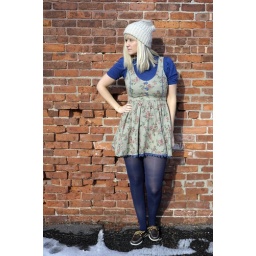
knit hat botanical beauty dress in olive blue short sleeve turtleneck blue tights brown sperrys